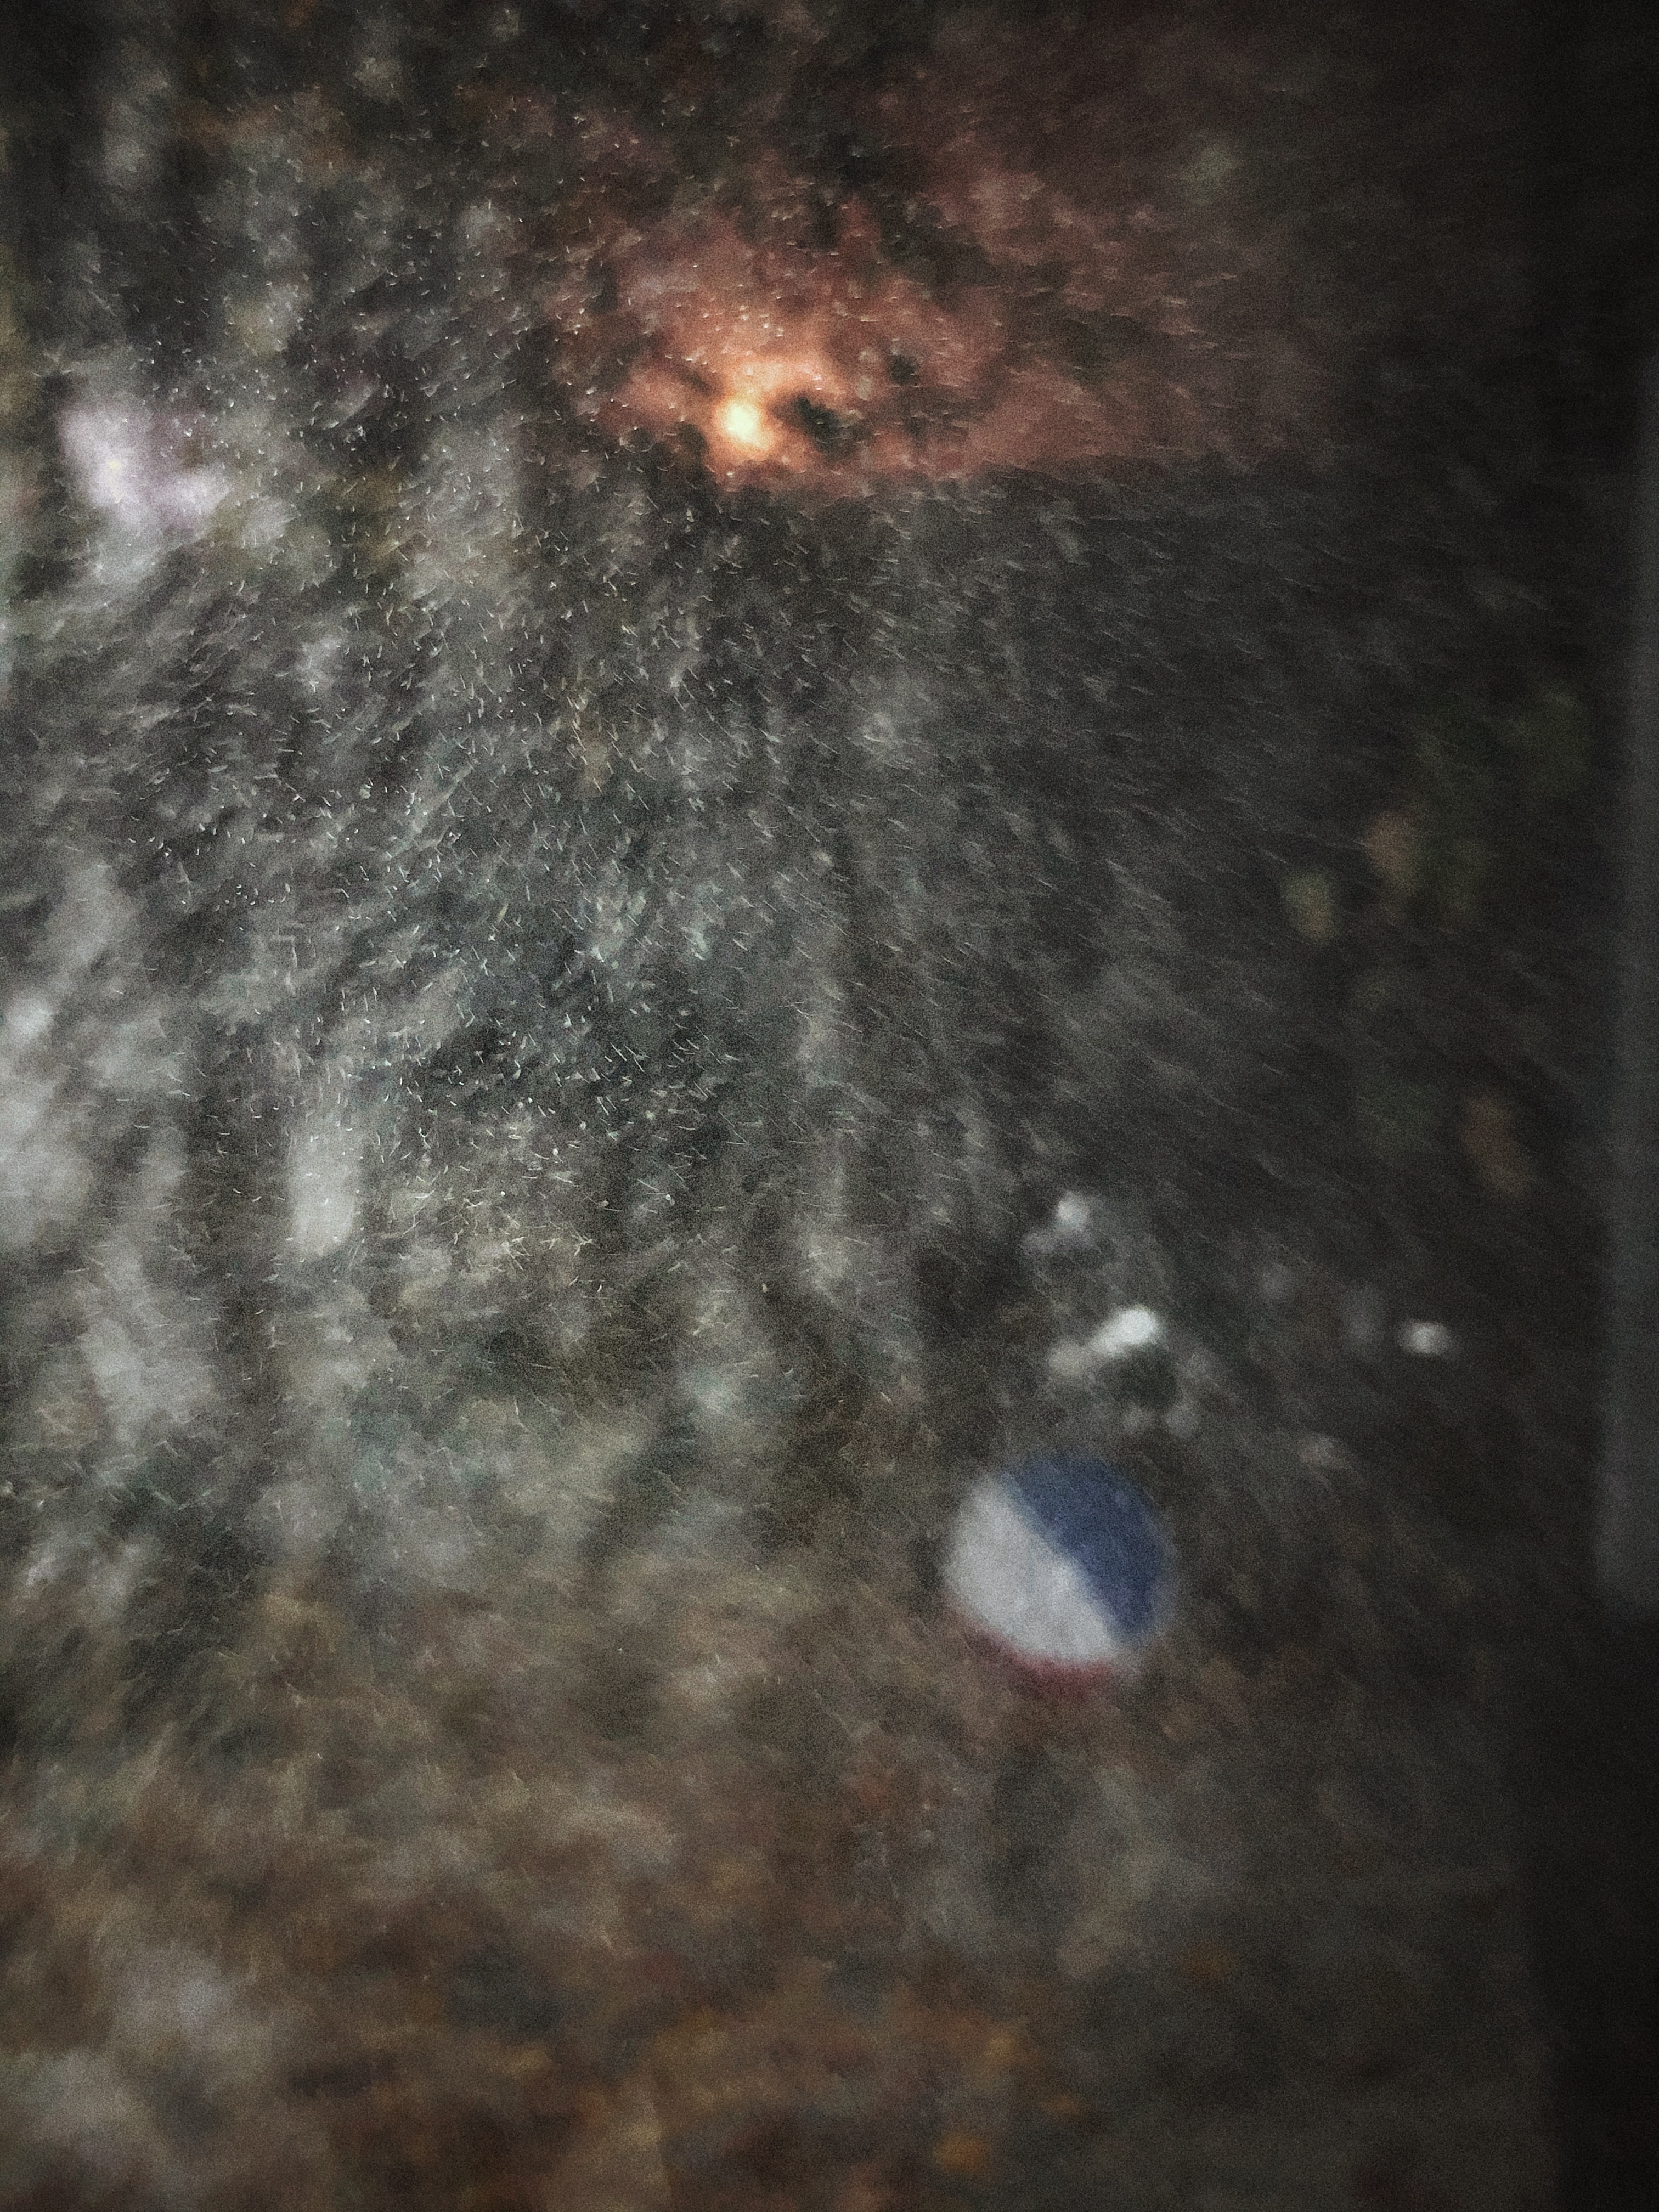
mobile, phone, mobile camera, fog, dark, wood, astronomical object, tree, science, space, circle, darkness, event, electric blue, astronomy, sky, universe, celestial event, outer space, art, painting, midnight, night, star, fur, sphere, soil